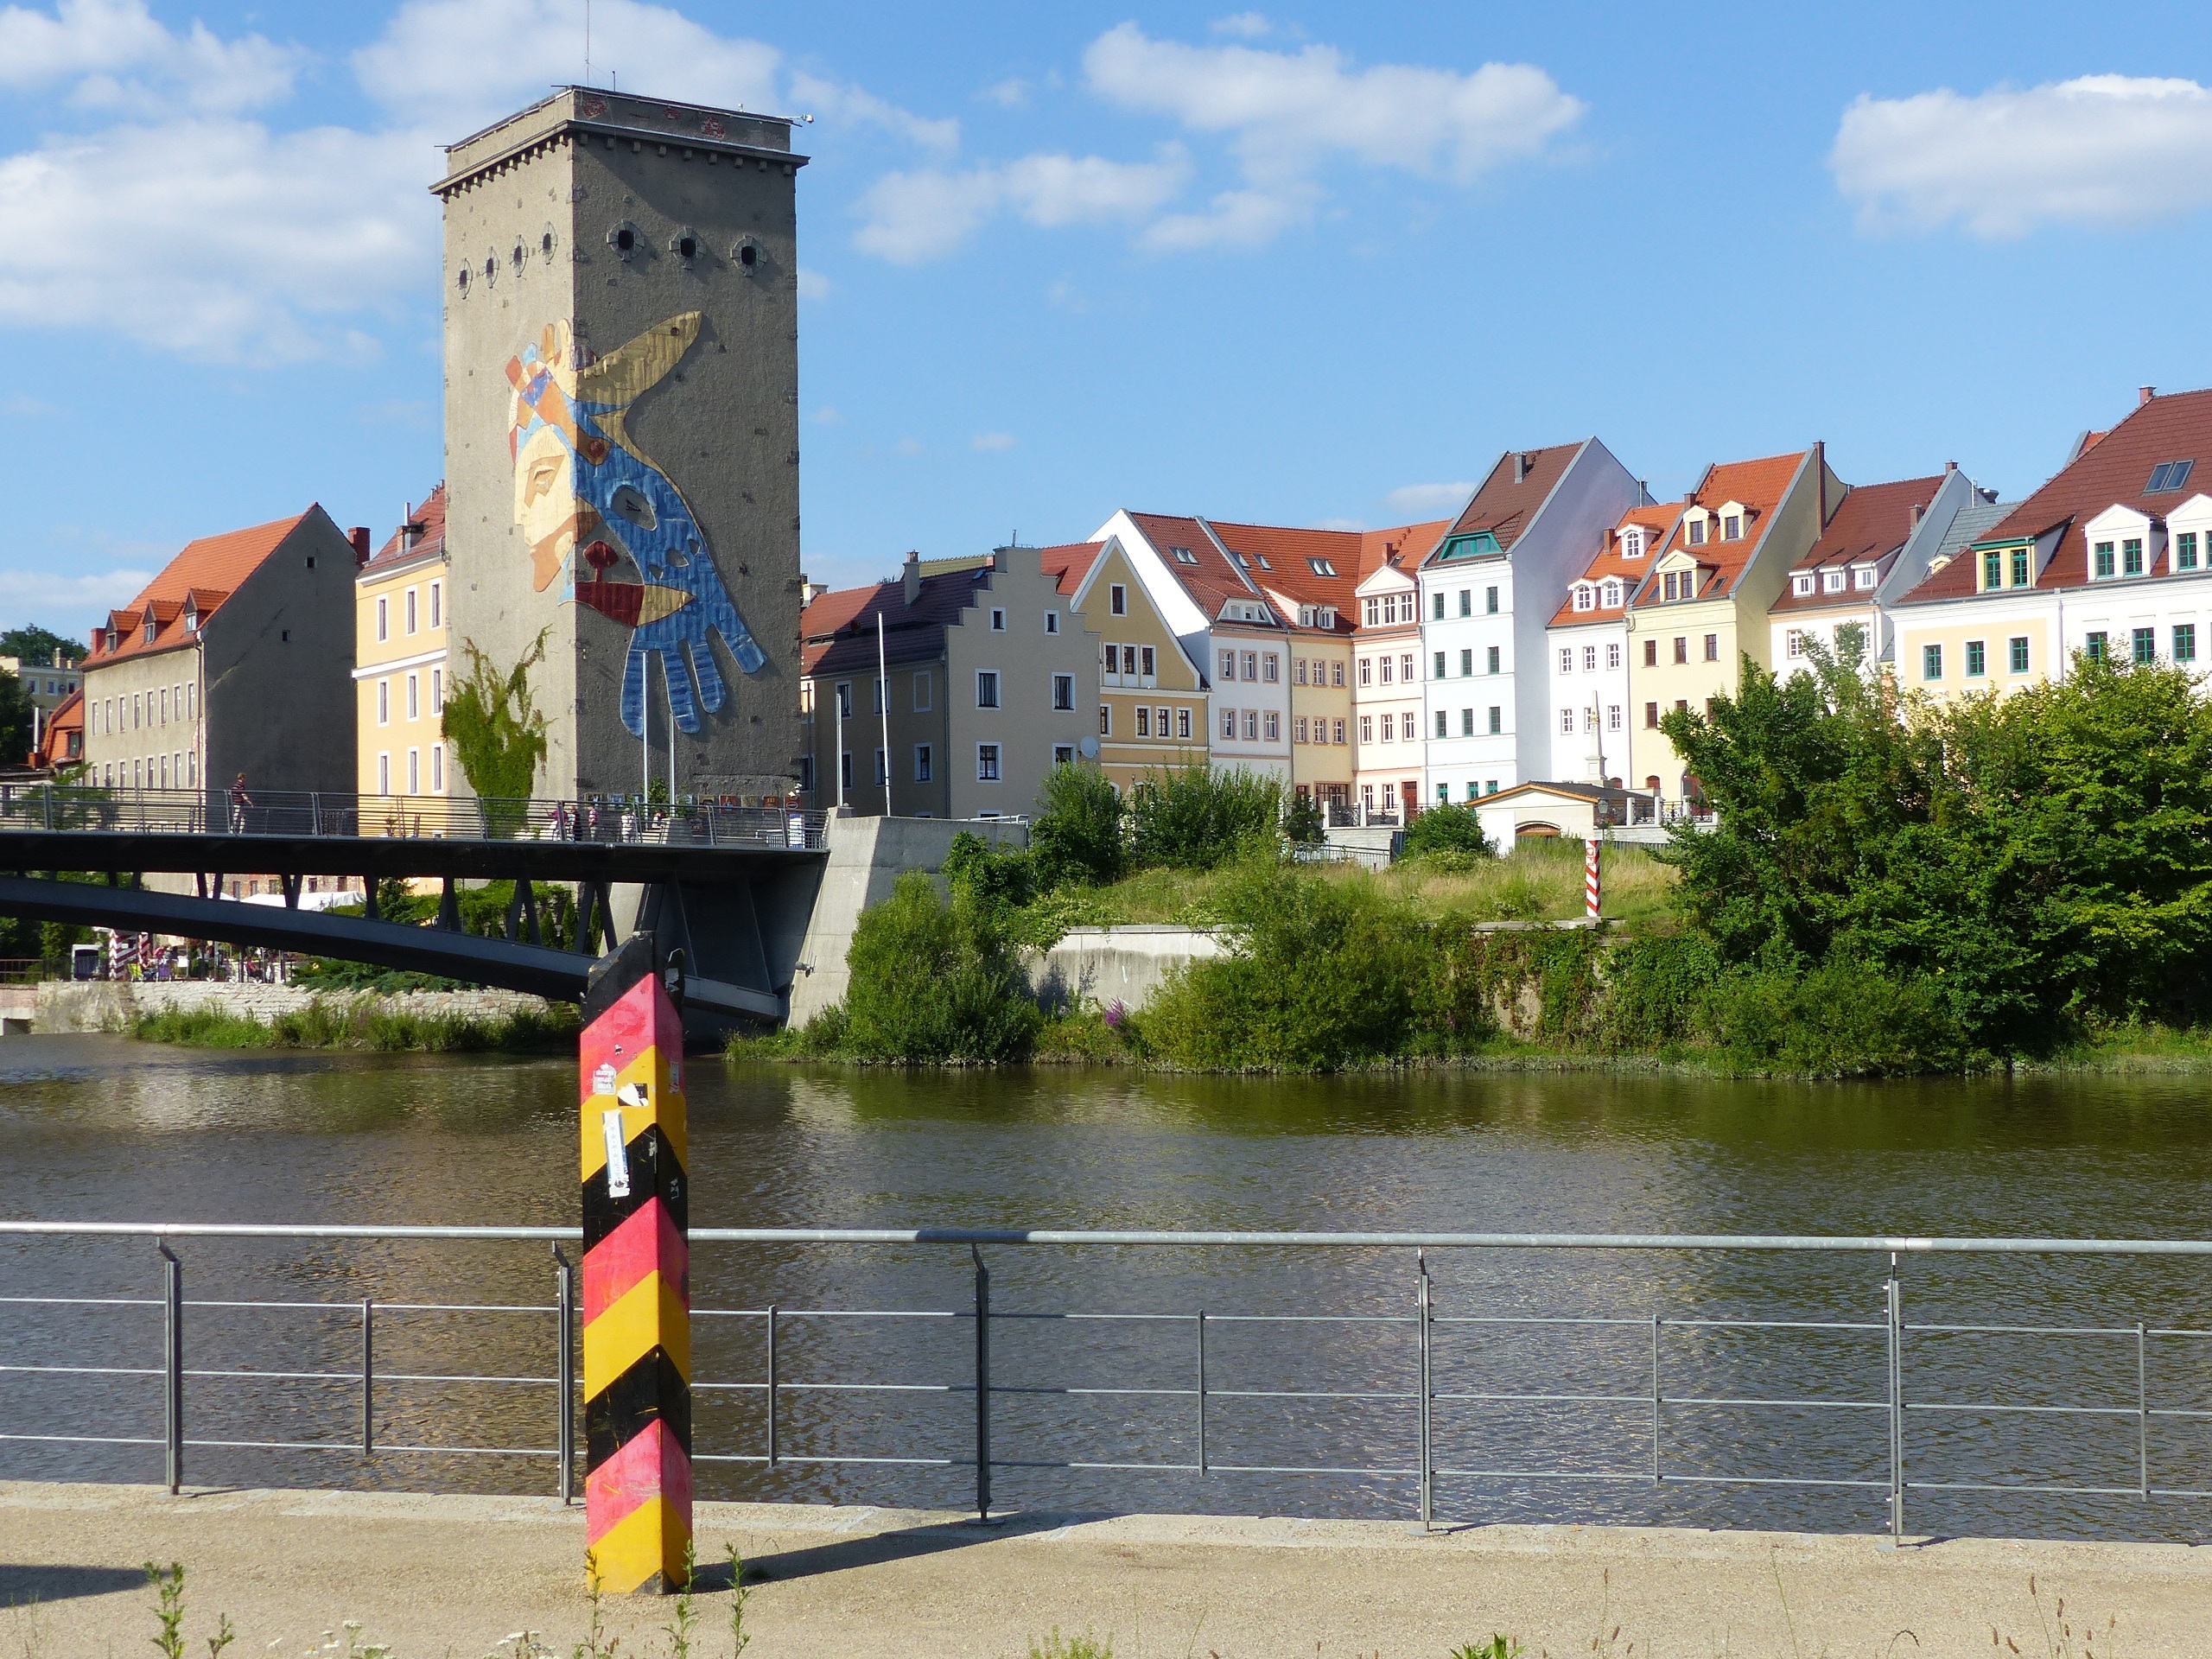
water, town, view, city, river, canal, vacation, tourism, waterway, germany, g rlitz, nei e, easternmost, lusatian neisse river, zgorzelec